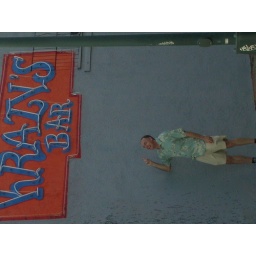
There I am under the sign to Krazy's bar